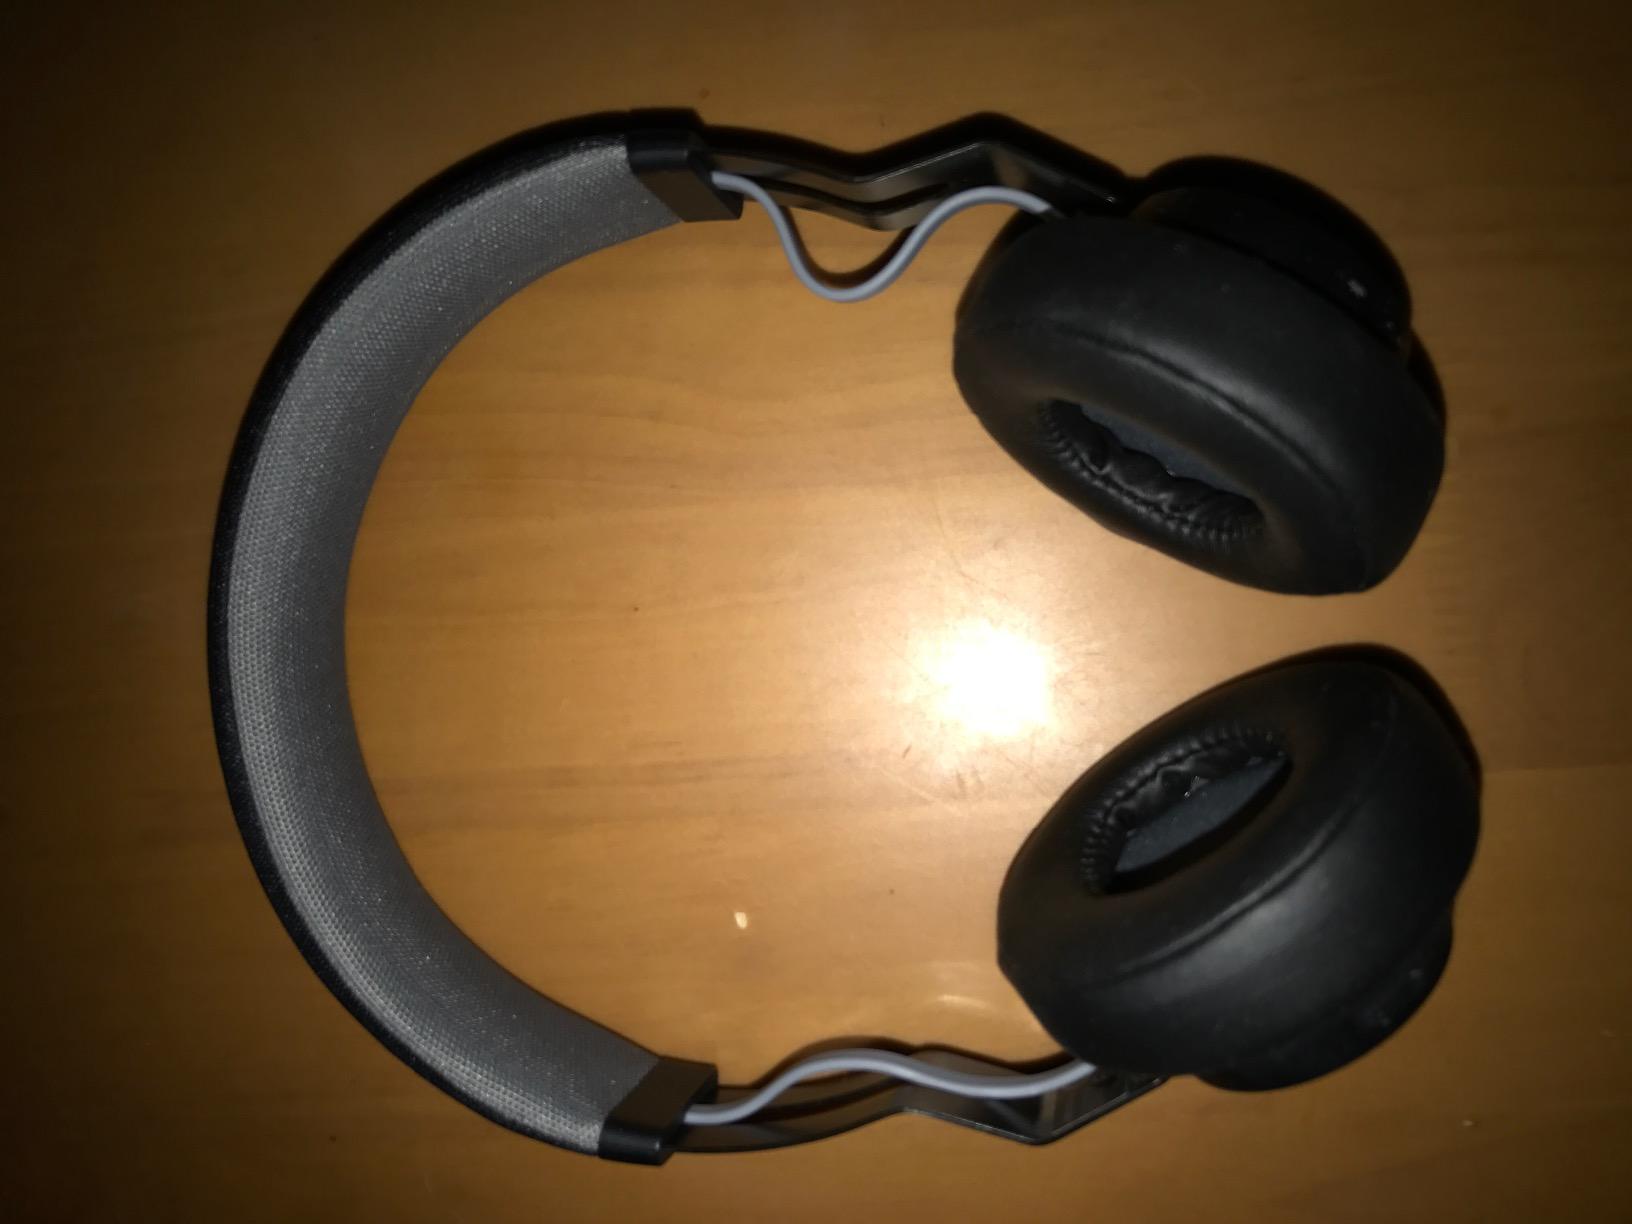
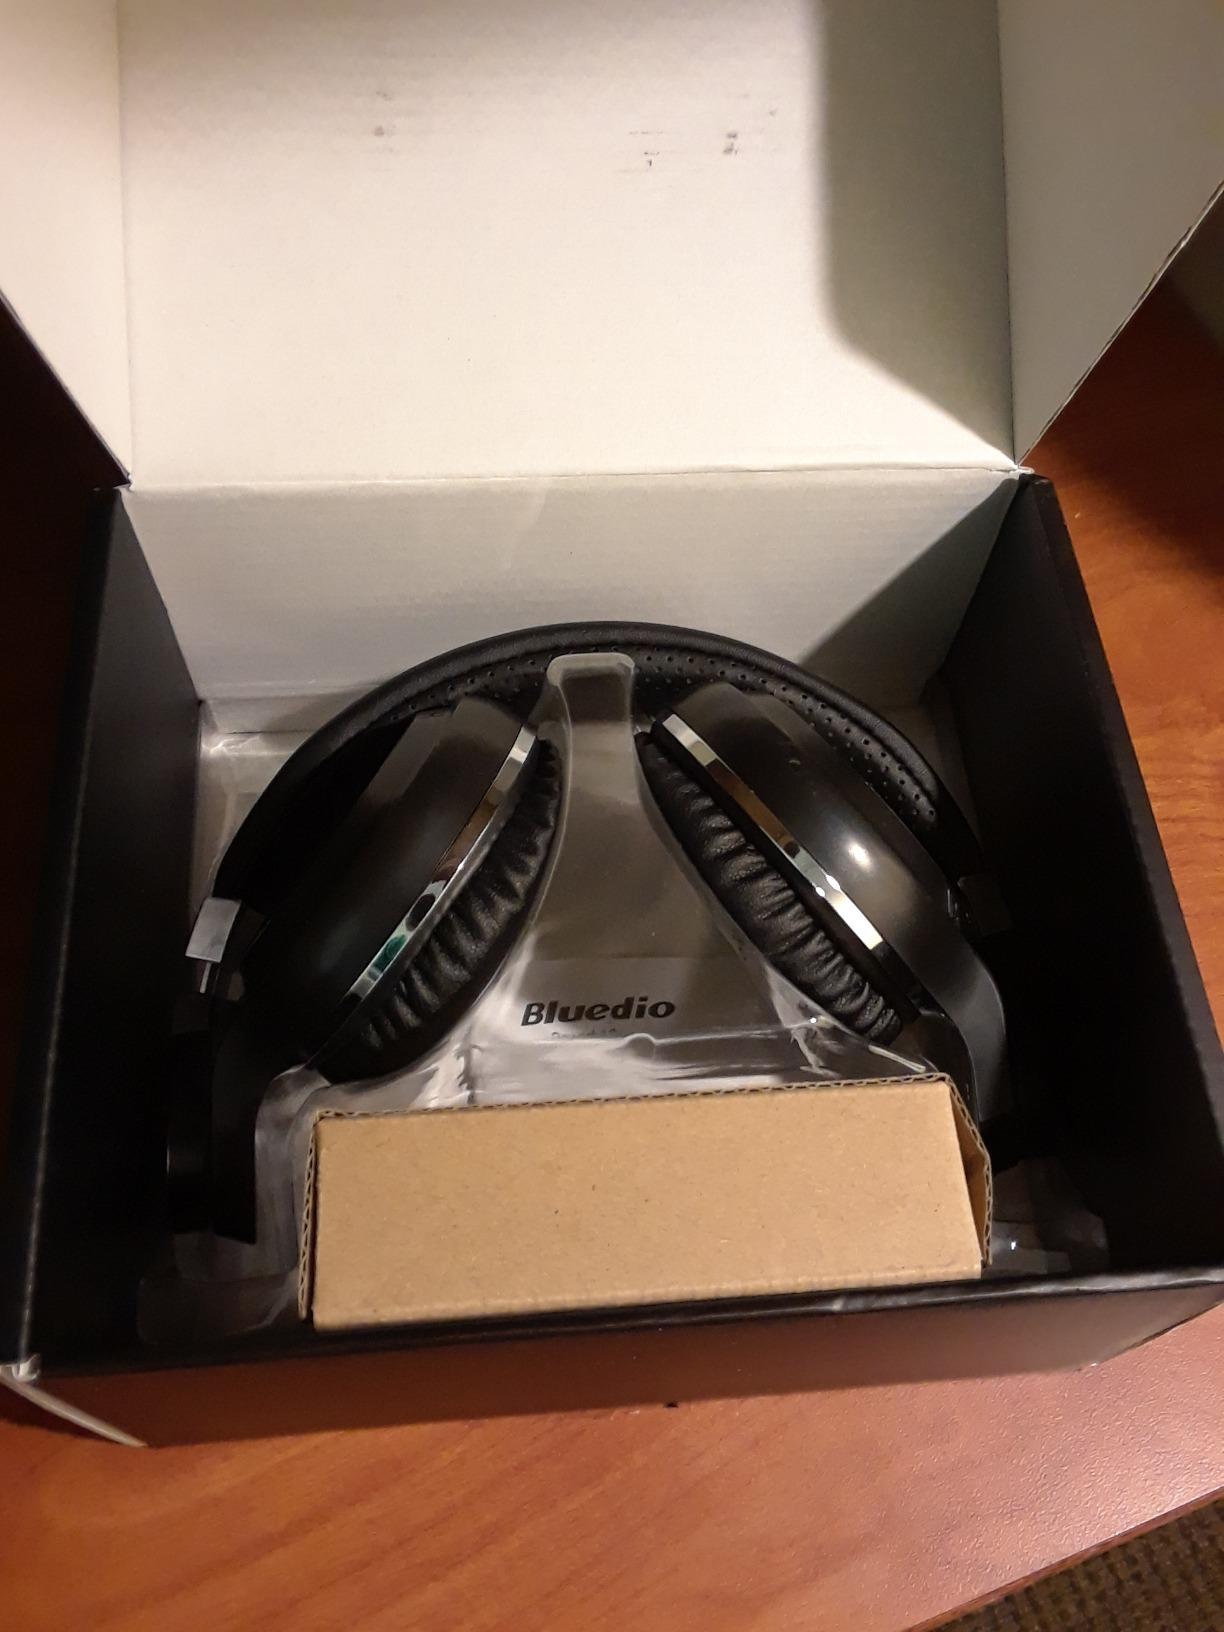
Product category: headphones
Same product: no